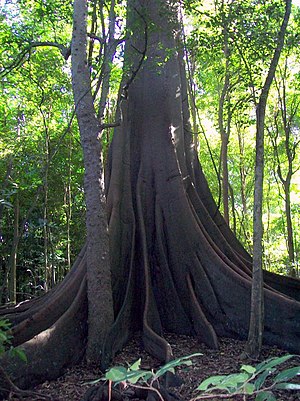
Primitive Technology
Moreton Bay figentræ i Queensland, Australien.
Primitive Technology YouTube-kanal, der er baseret i Far North Queensland, Australien. Den styres af John Plant der med primitiv teknologi fremstiller en lang række genstande og bygninger, og som har opnået stor popularitet.